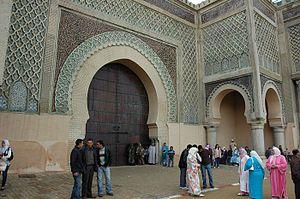
La médina de Meknès est une médina marocaine dans le centre historique de la ville de Meknès. Elle est placée sur la liste du patrimoine mondial de l'Unesco depuis 1996.
Meknès est une ville et commune du Maroc, chef-lieu de la préfecture homonyme au sein de la région de Fès-Meknès. Elle est située sur le plateau de Saïss entre les massifs du Rif et du Moyen Atlas, et son territoire est traversé par la vallée du Oued Boufakrane.